Slick Hare

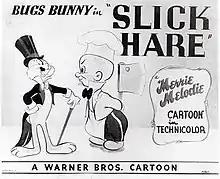

Slick Hare is a 1947 "Merrie Melodies" cartoon, directed by Friz Freleng. The film was released on November 1, 1947, and features Bugs Bunny and Elmer Fudd. It parodies the Mocambo nightclub in Los Angeles—in the cartoon referred to as "The Mocrumbo". Mel Blanc voices Bugs, Arthur Q. Bryan voices Elmer Fudd and impressionist Dave Barry portrays Humphrey Bogart. The title is a pun on "hair", from an era when hair slicked down by oil was a popular fashion style for men.